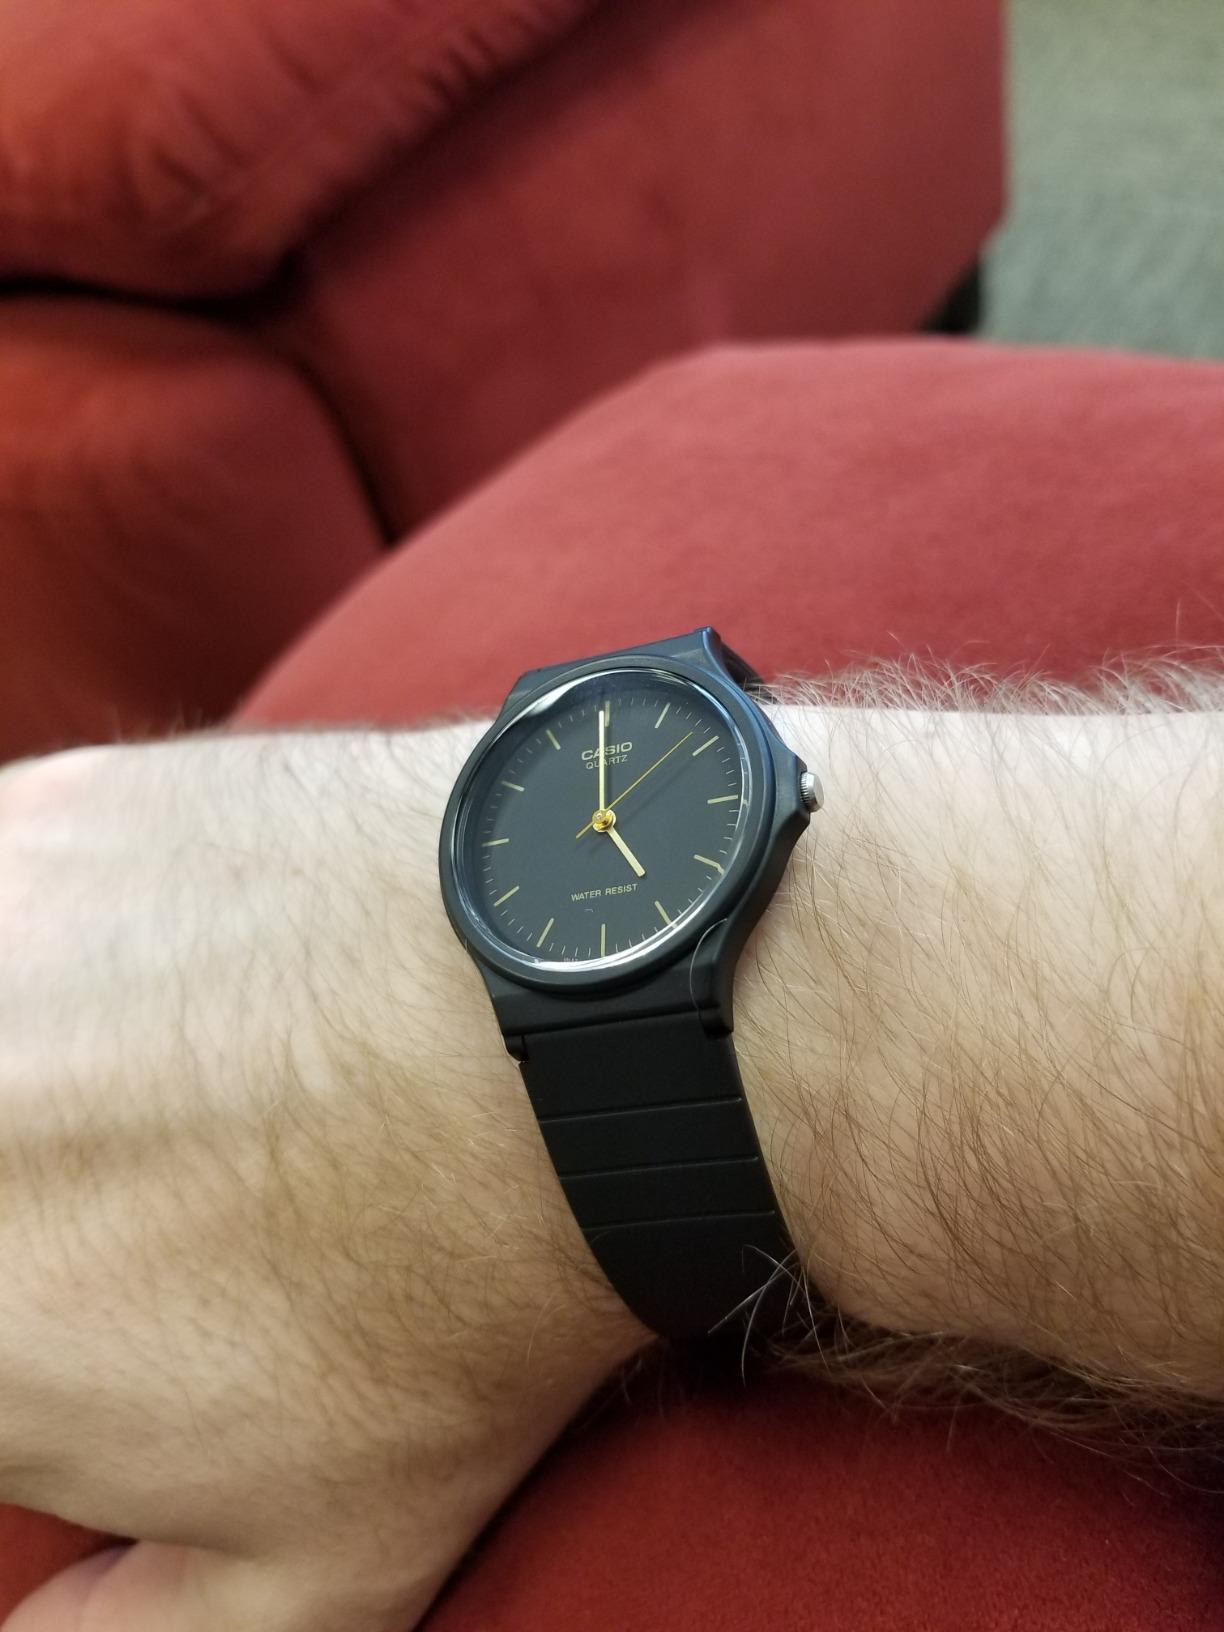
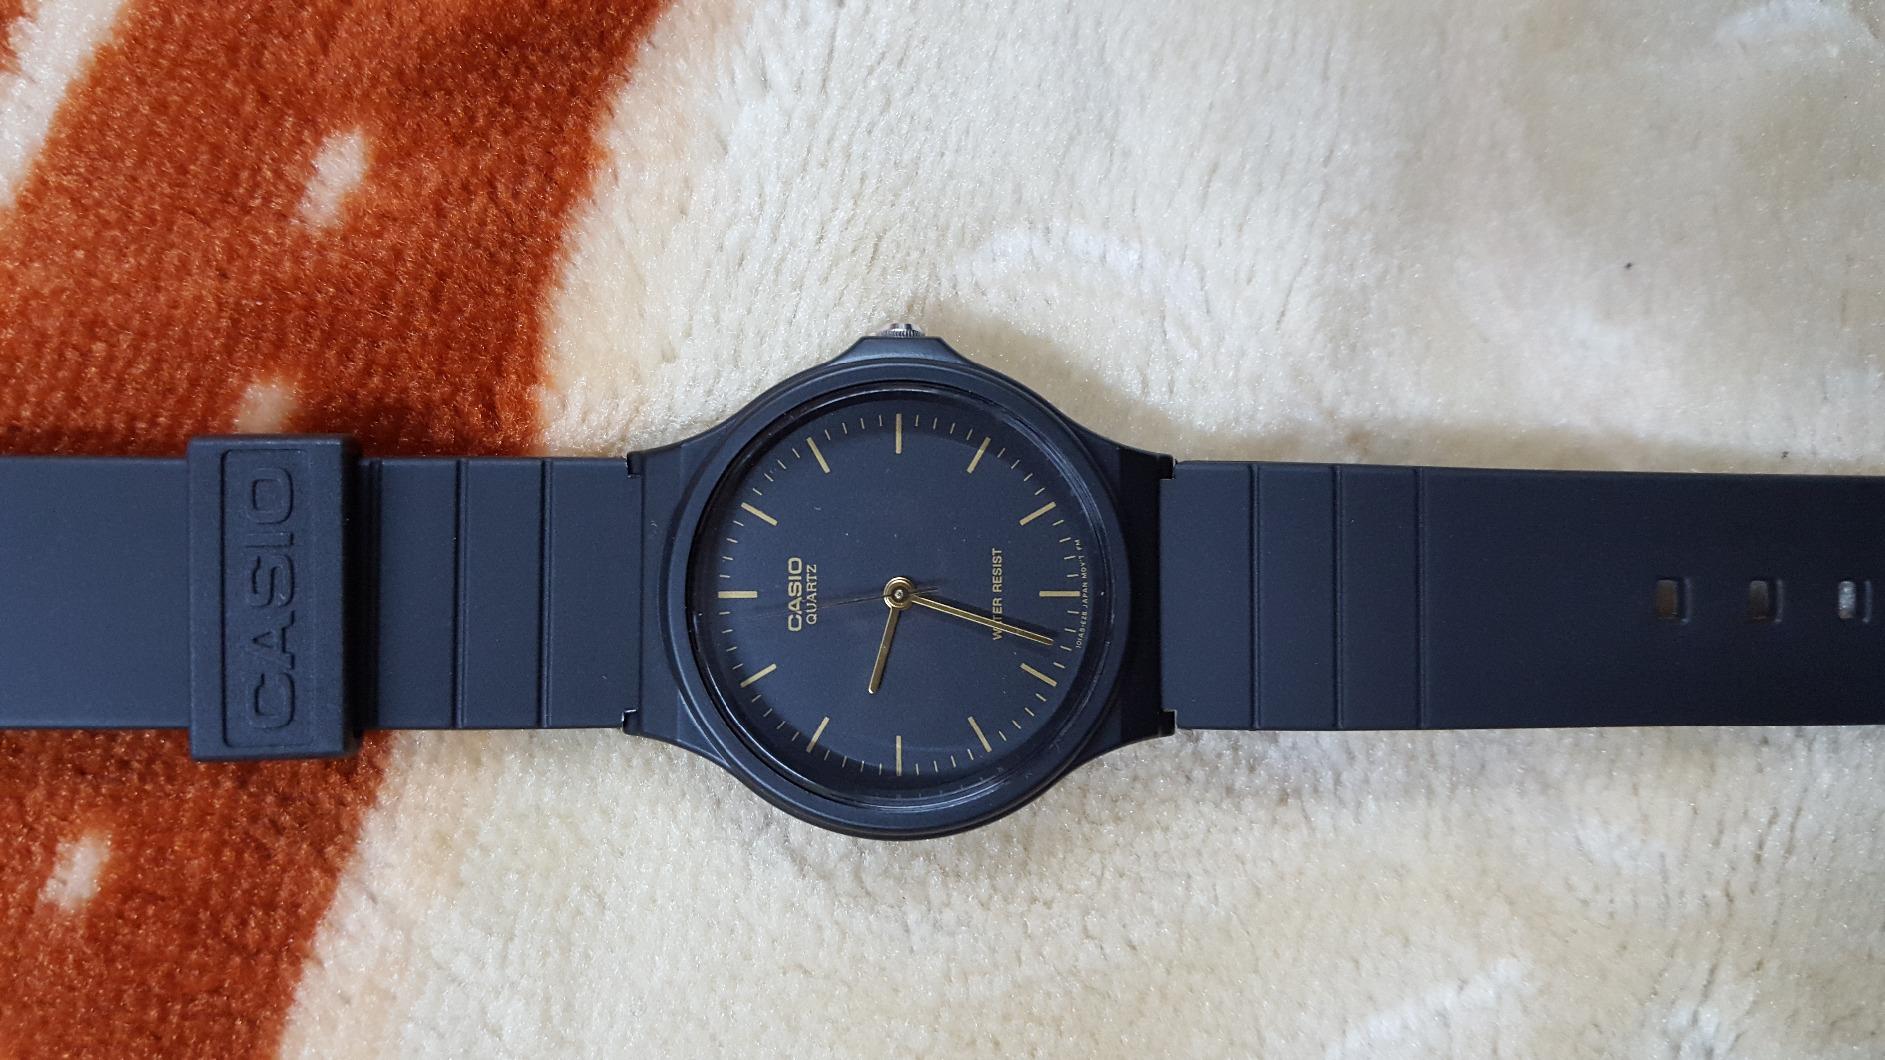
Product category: accessories_watch
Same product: yes